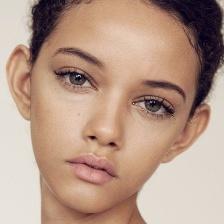
Label: faces